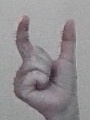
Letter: nun